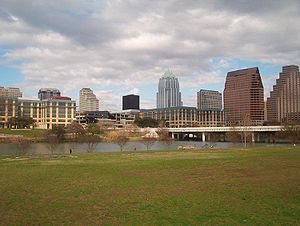
USA's delstater efter areal / Totalt areal
Selv om Texas er USA's andenstørste delstat, udgør Texas' areal kun 40% af Alaskas areal.
Dette er en oversigt over USA's delstater efter areal.